Judiciary of the Republic of Serbia

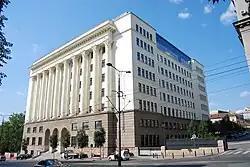
Supreme Court Building

If a matter is not assigned to courts of special jurisdiction specifically (by legislation), it is to be dealt by the courts of general jurisdiction. There are two tiers of courts of general jurisdiction: